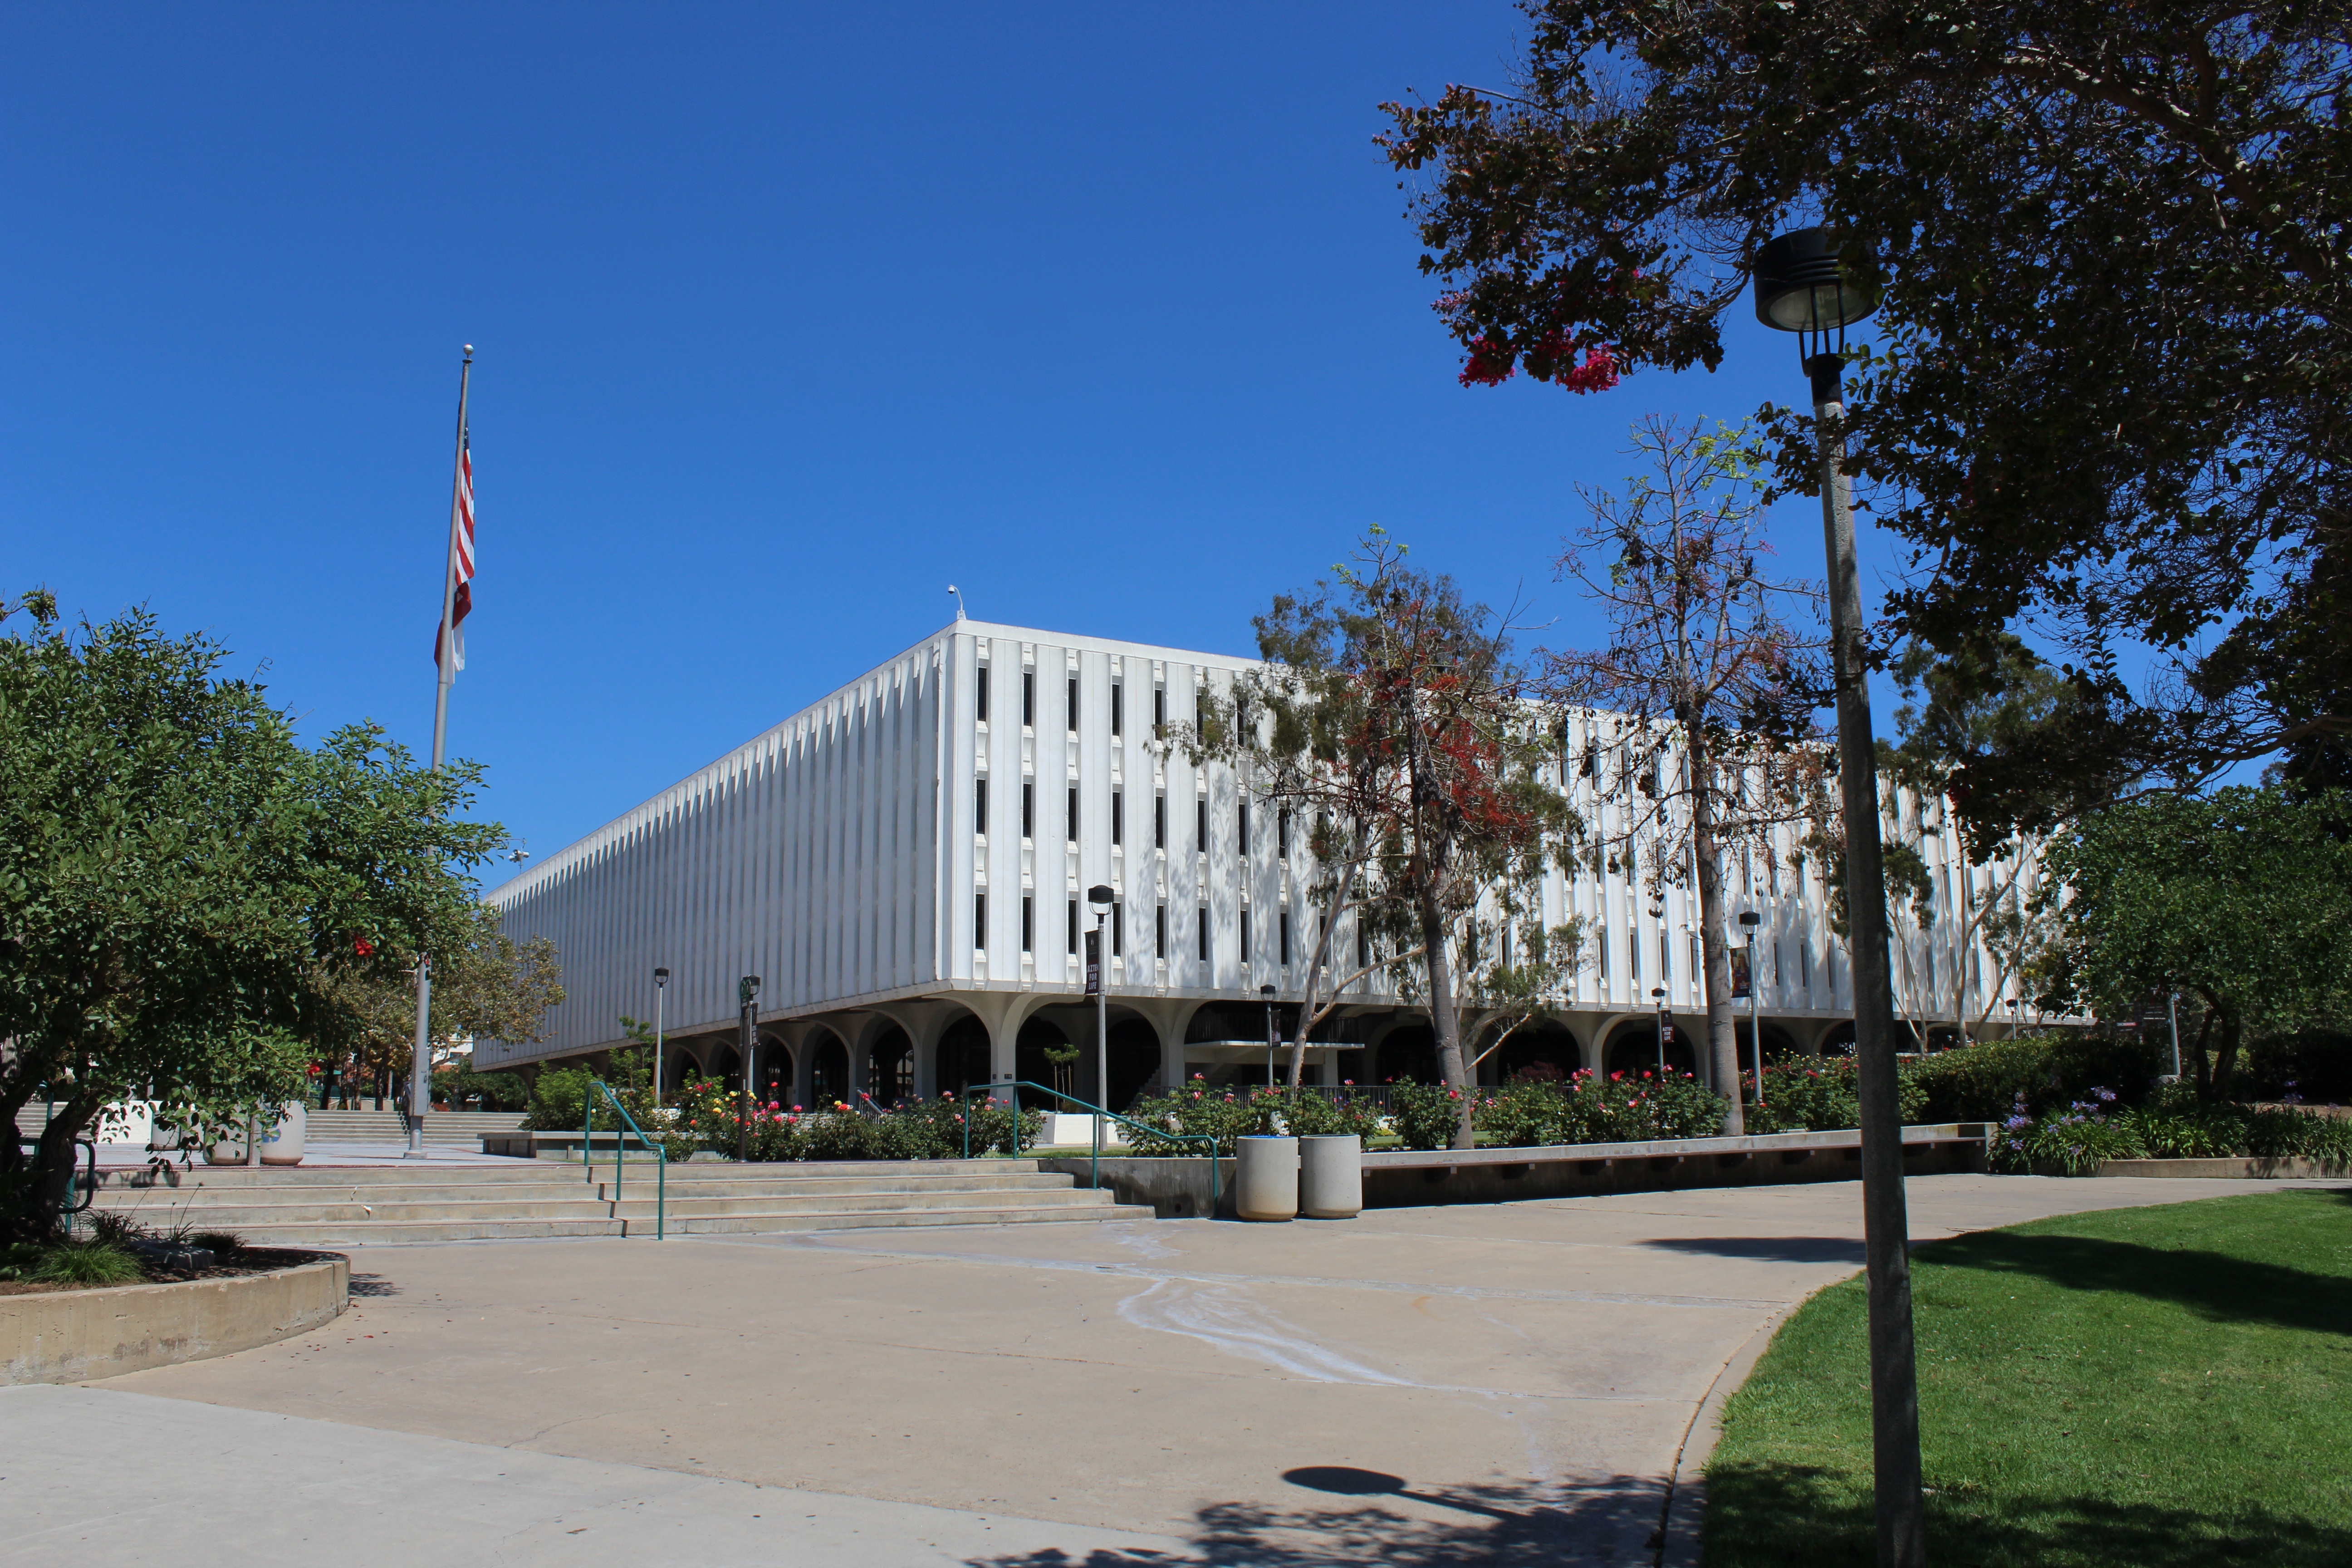
architecture, building, city, downtown, plaza, public space, library, town square, campus, estate, neighbourhood, residential area, sdsu, san diego state university, human settlement